List of people of the Salem witch trials

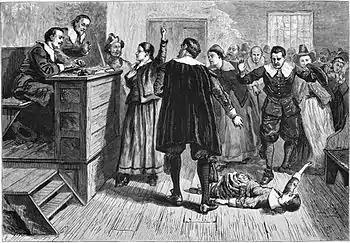
The central figure in this 1876 illustration of the courtroom in the Salem witch trials is usually identified as Mary Walcott, one of the accusers.

Surnames in parentheses preceded by "née" indicate birth family maiden names (if known) of married women, who upon marriage generally took their husbands' surnames. Due to the low population of the Massachusetts North Shore at the time of the trials, a significant percentage of local residents were related to other local residents through descent or by marriage. Many of the witchcraft accusations were driven at least in part by acrimonious relations between the families of the plaintiffs and defendants. Unless otherwise specified, dates provided in this list use Julian-dated month and day but New Style-enumerated year (i.e., years begin on January 1 and end on December 31, in the modern style).